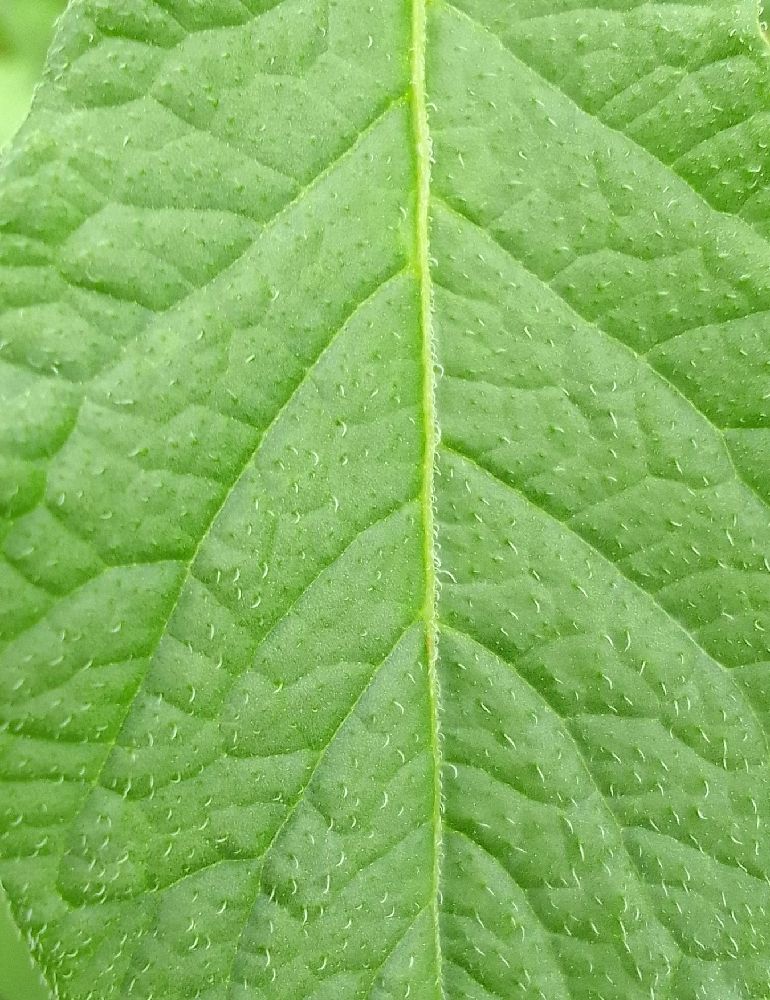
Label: Healthy